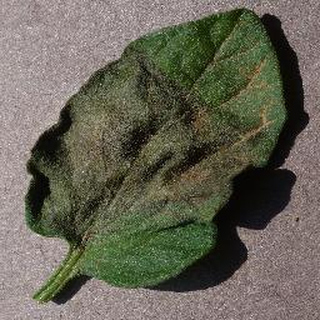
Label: tomato_late_blight